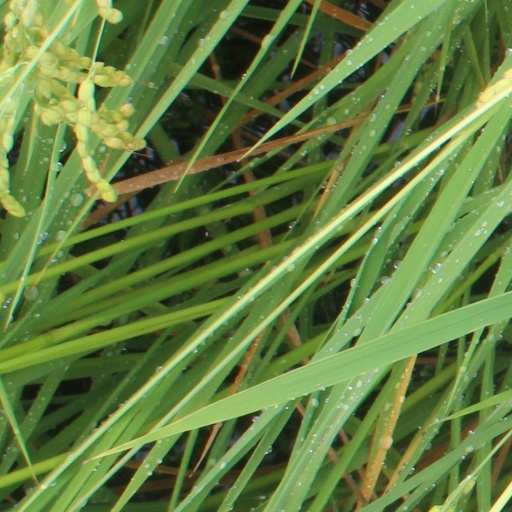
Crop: rice